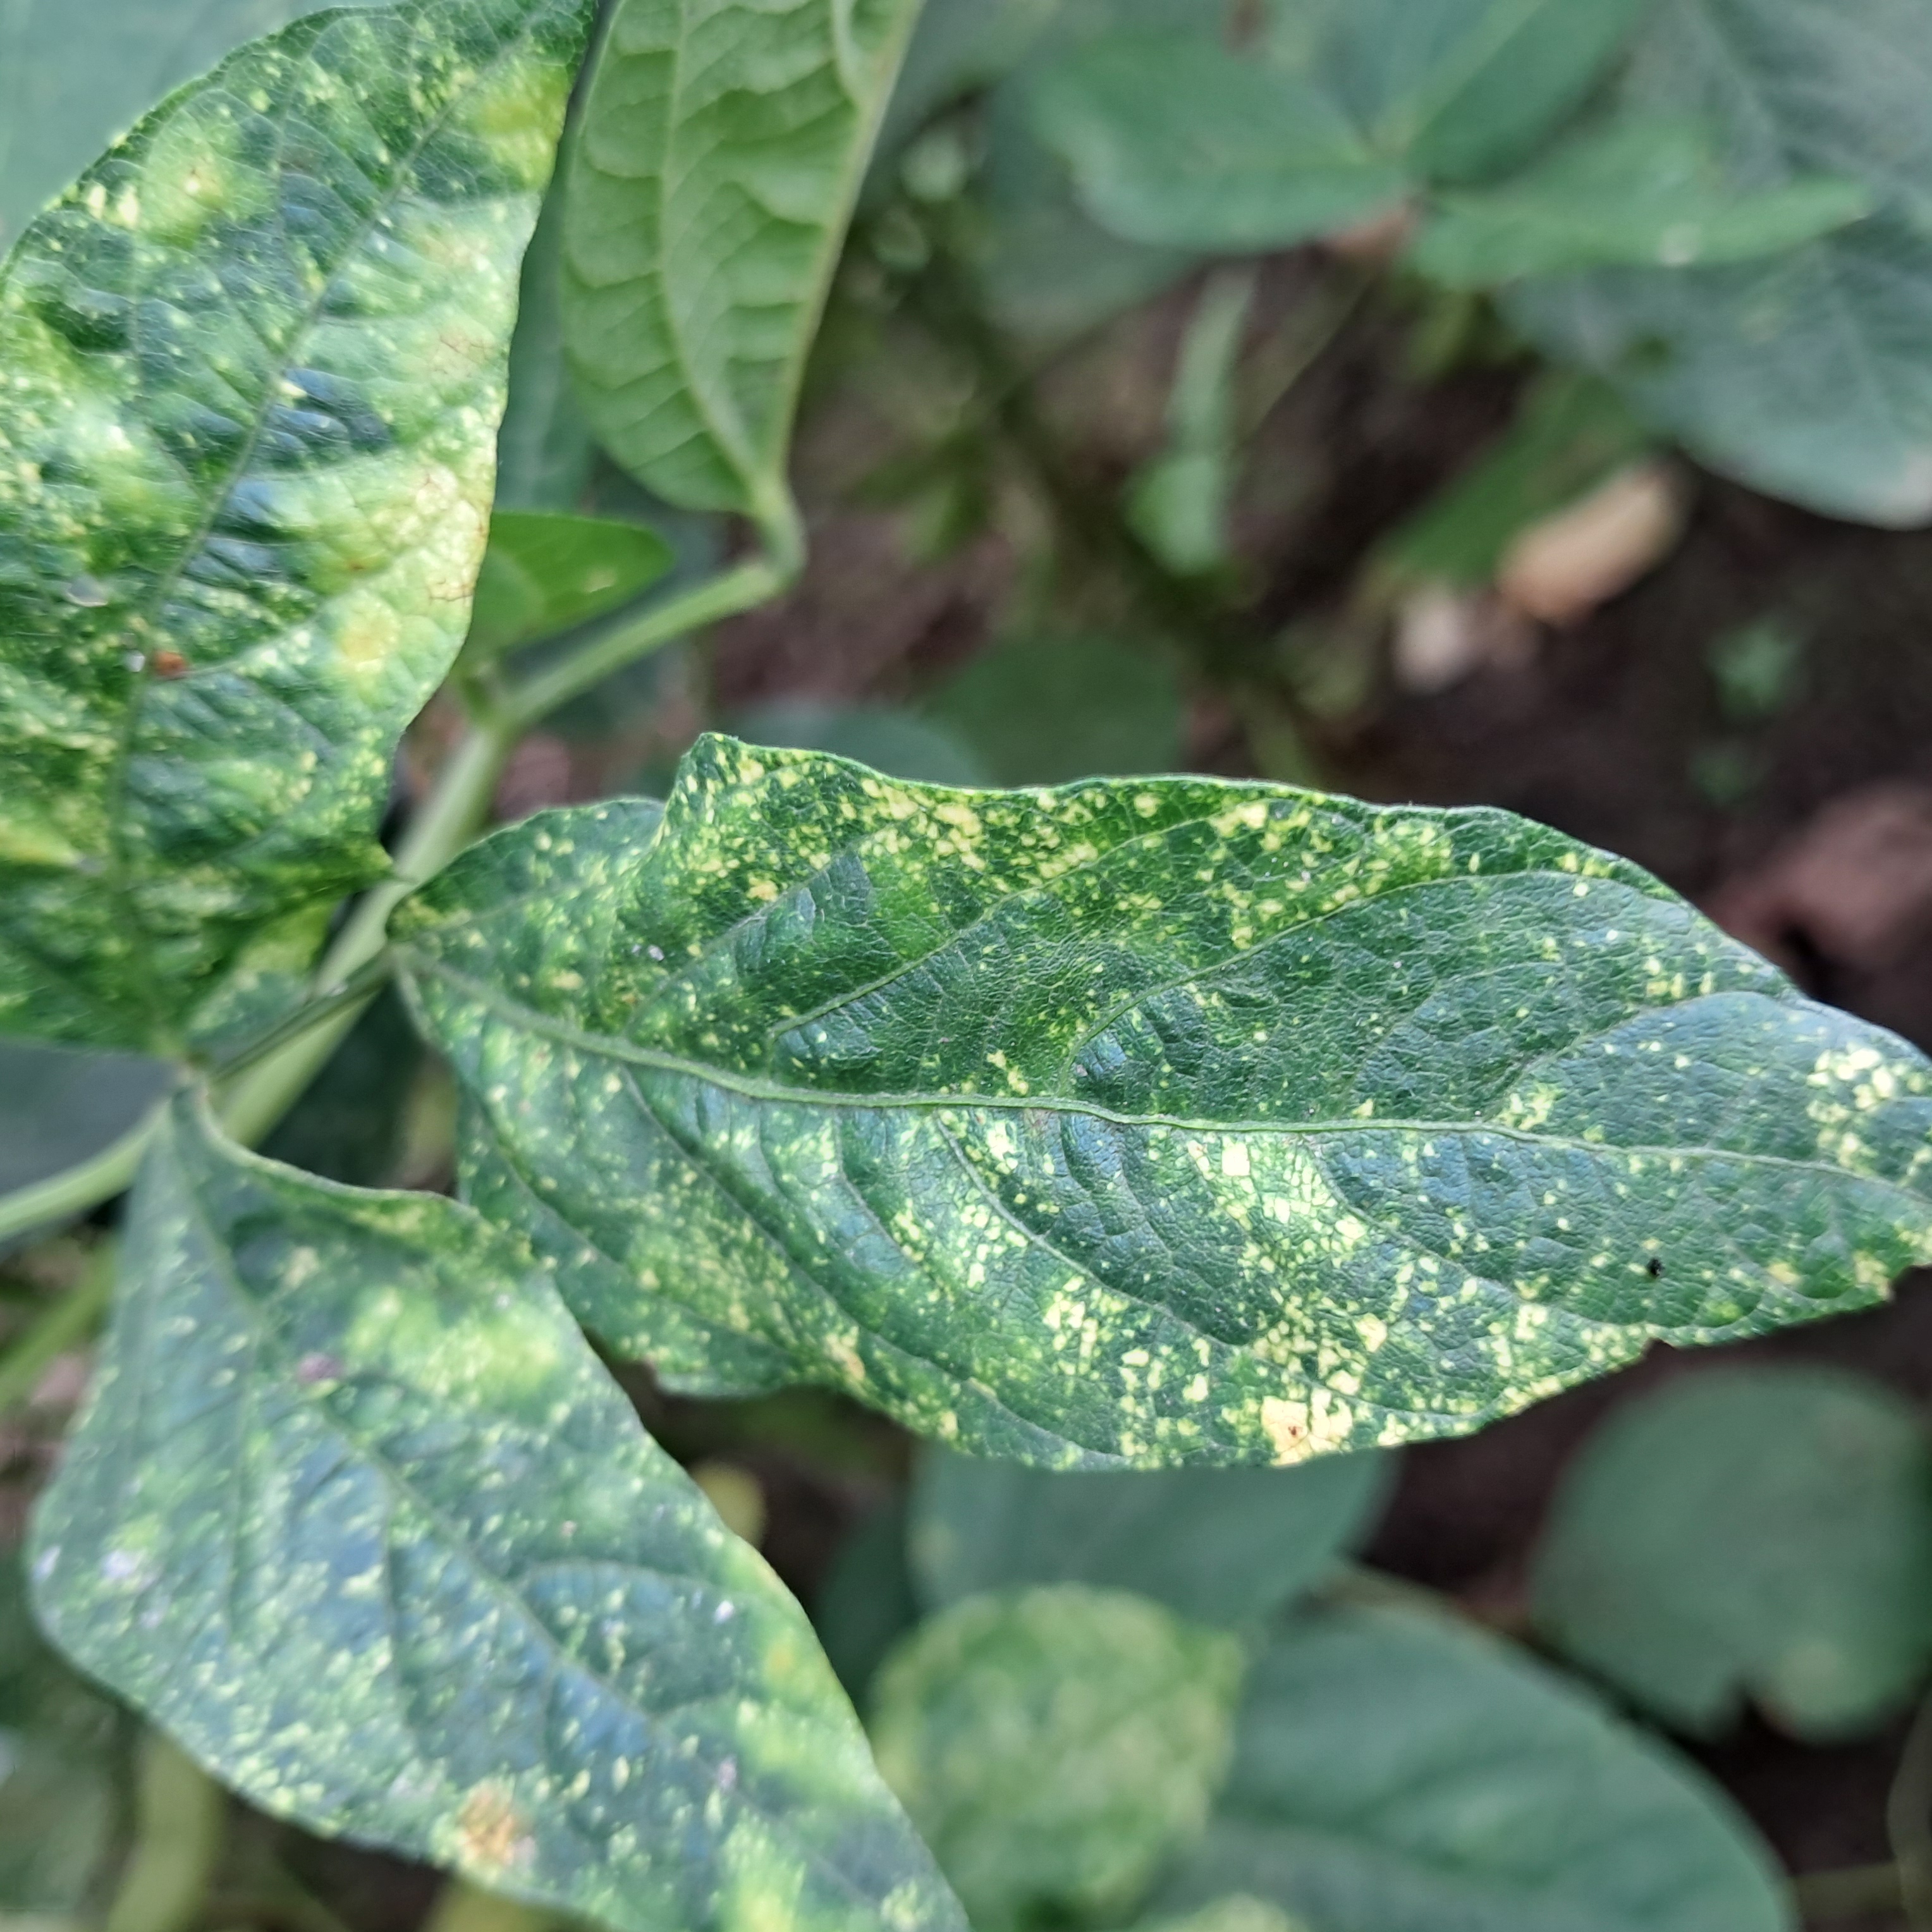
Label: Mosaic